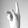
ASL letter: K